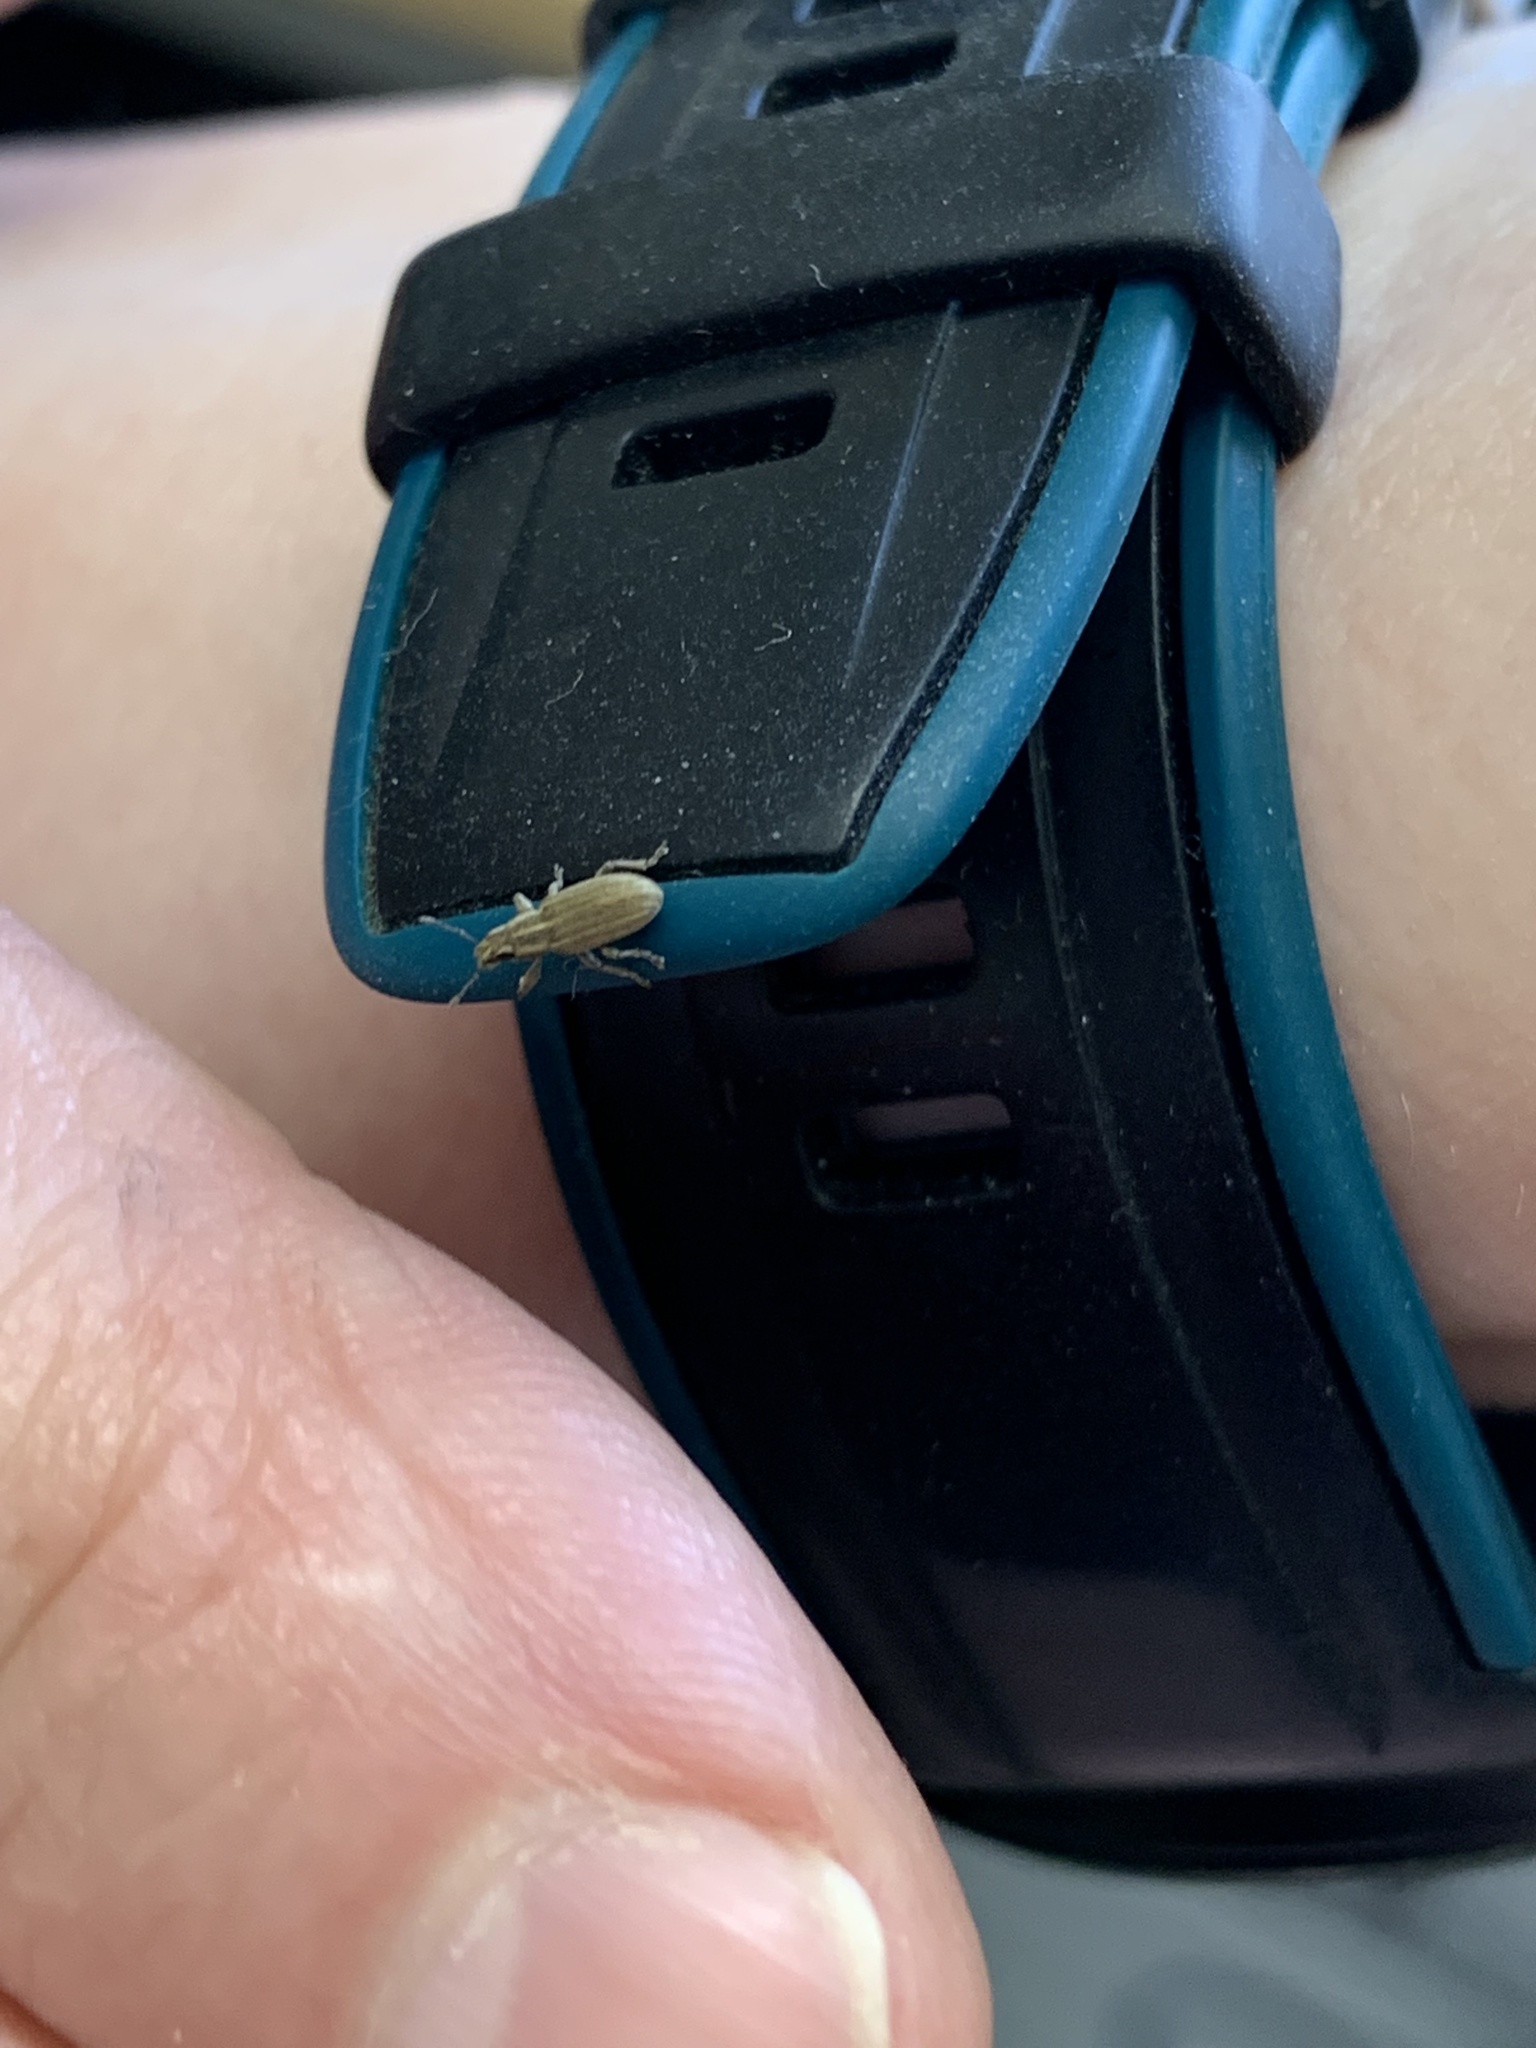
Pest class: pea_leaf_weevil